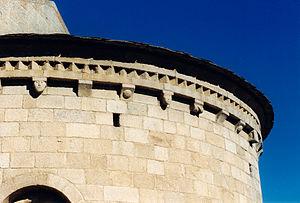
France - Cerdagne - Église Saint-Martin d'Hix
La frise de dents d'engrenage est un motif d'ornementation architecturale ayant la forme aiguë des dents d'un engrenage, utilisé principalement à l'époque romane.
L'église Saint-Martin d'Hix est une église romane située au hameau d'Hix à Bourg-Madame en Cerdagne dans le département français des Pyrénées-Orientales en région Occitanie.